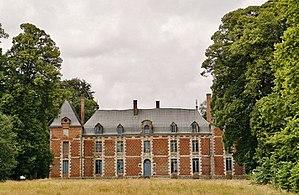
Le Château
Les Grandes-Ventes est une commune française située dans le département de la Seine-Maritime en région Normandie.
Cet article recense les immeubles protégés au titre des monuments historiques en 2018, en France.
Cet article recense les monuments historiques de l'arrondissement de Dieppe, dans le département de la Seine-Maritime, en France.